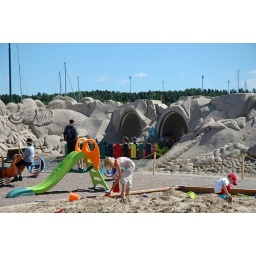
Lappeenranta has the biggest sand castle in the country. This is supposedly a reason to visit the city.